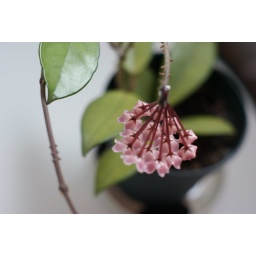
Plant in my bathroom in flower